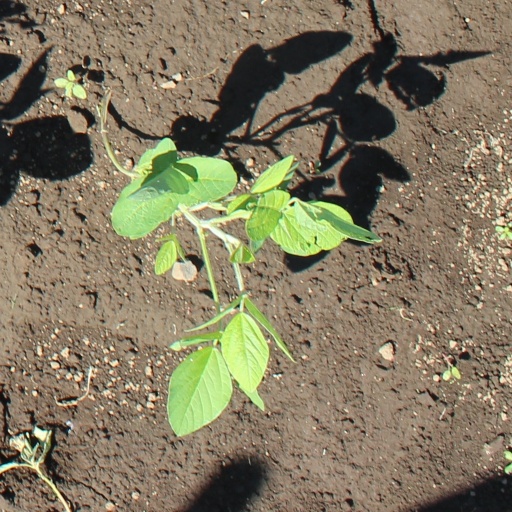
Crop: soybean